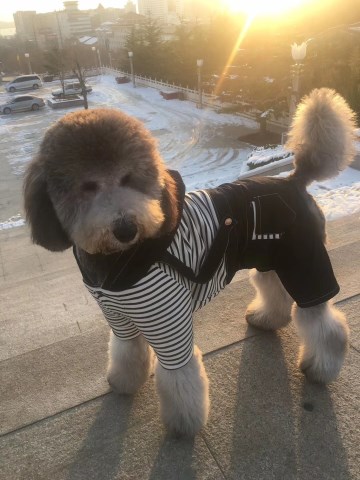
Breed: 2925-n000114-toy_poodle